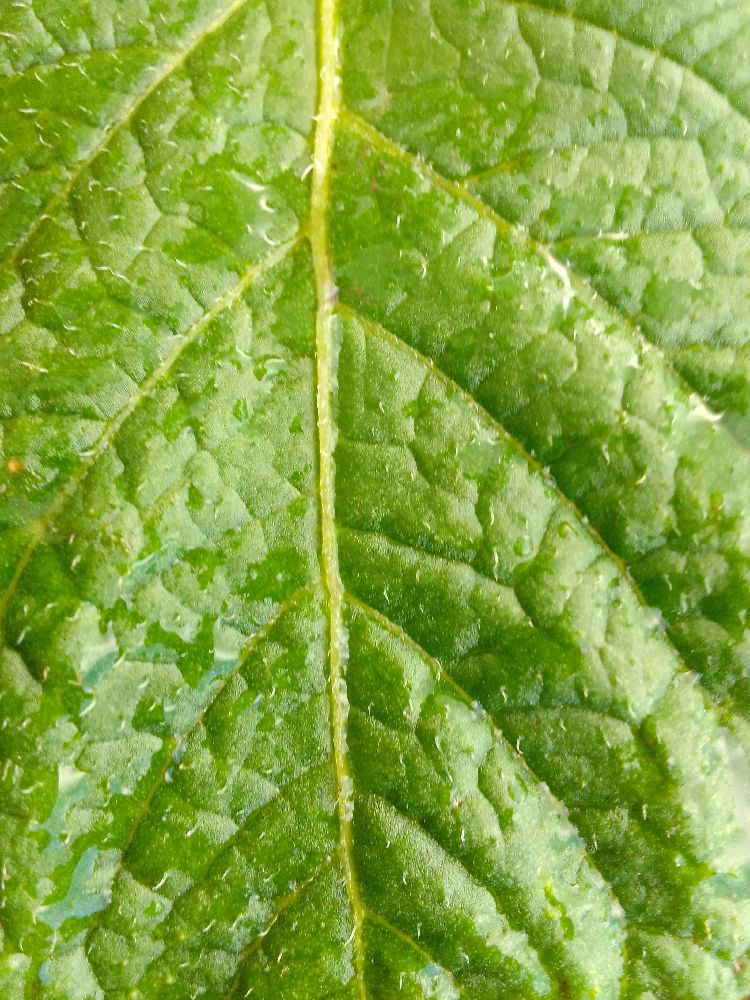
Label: Healthy